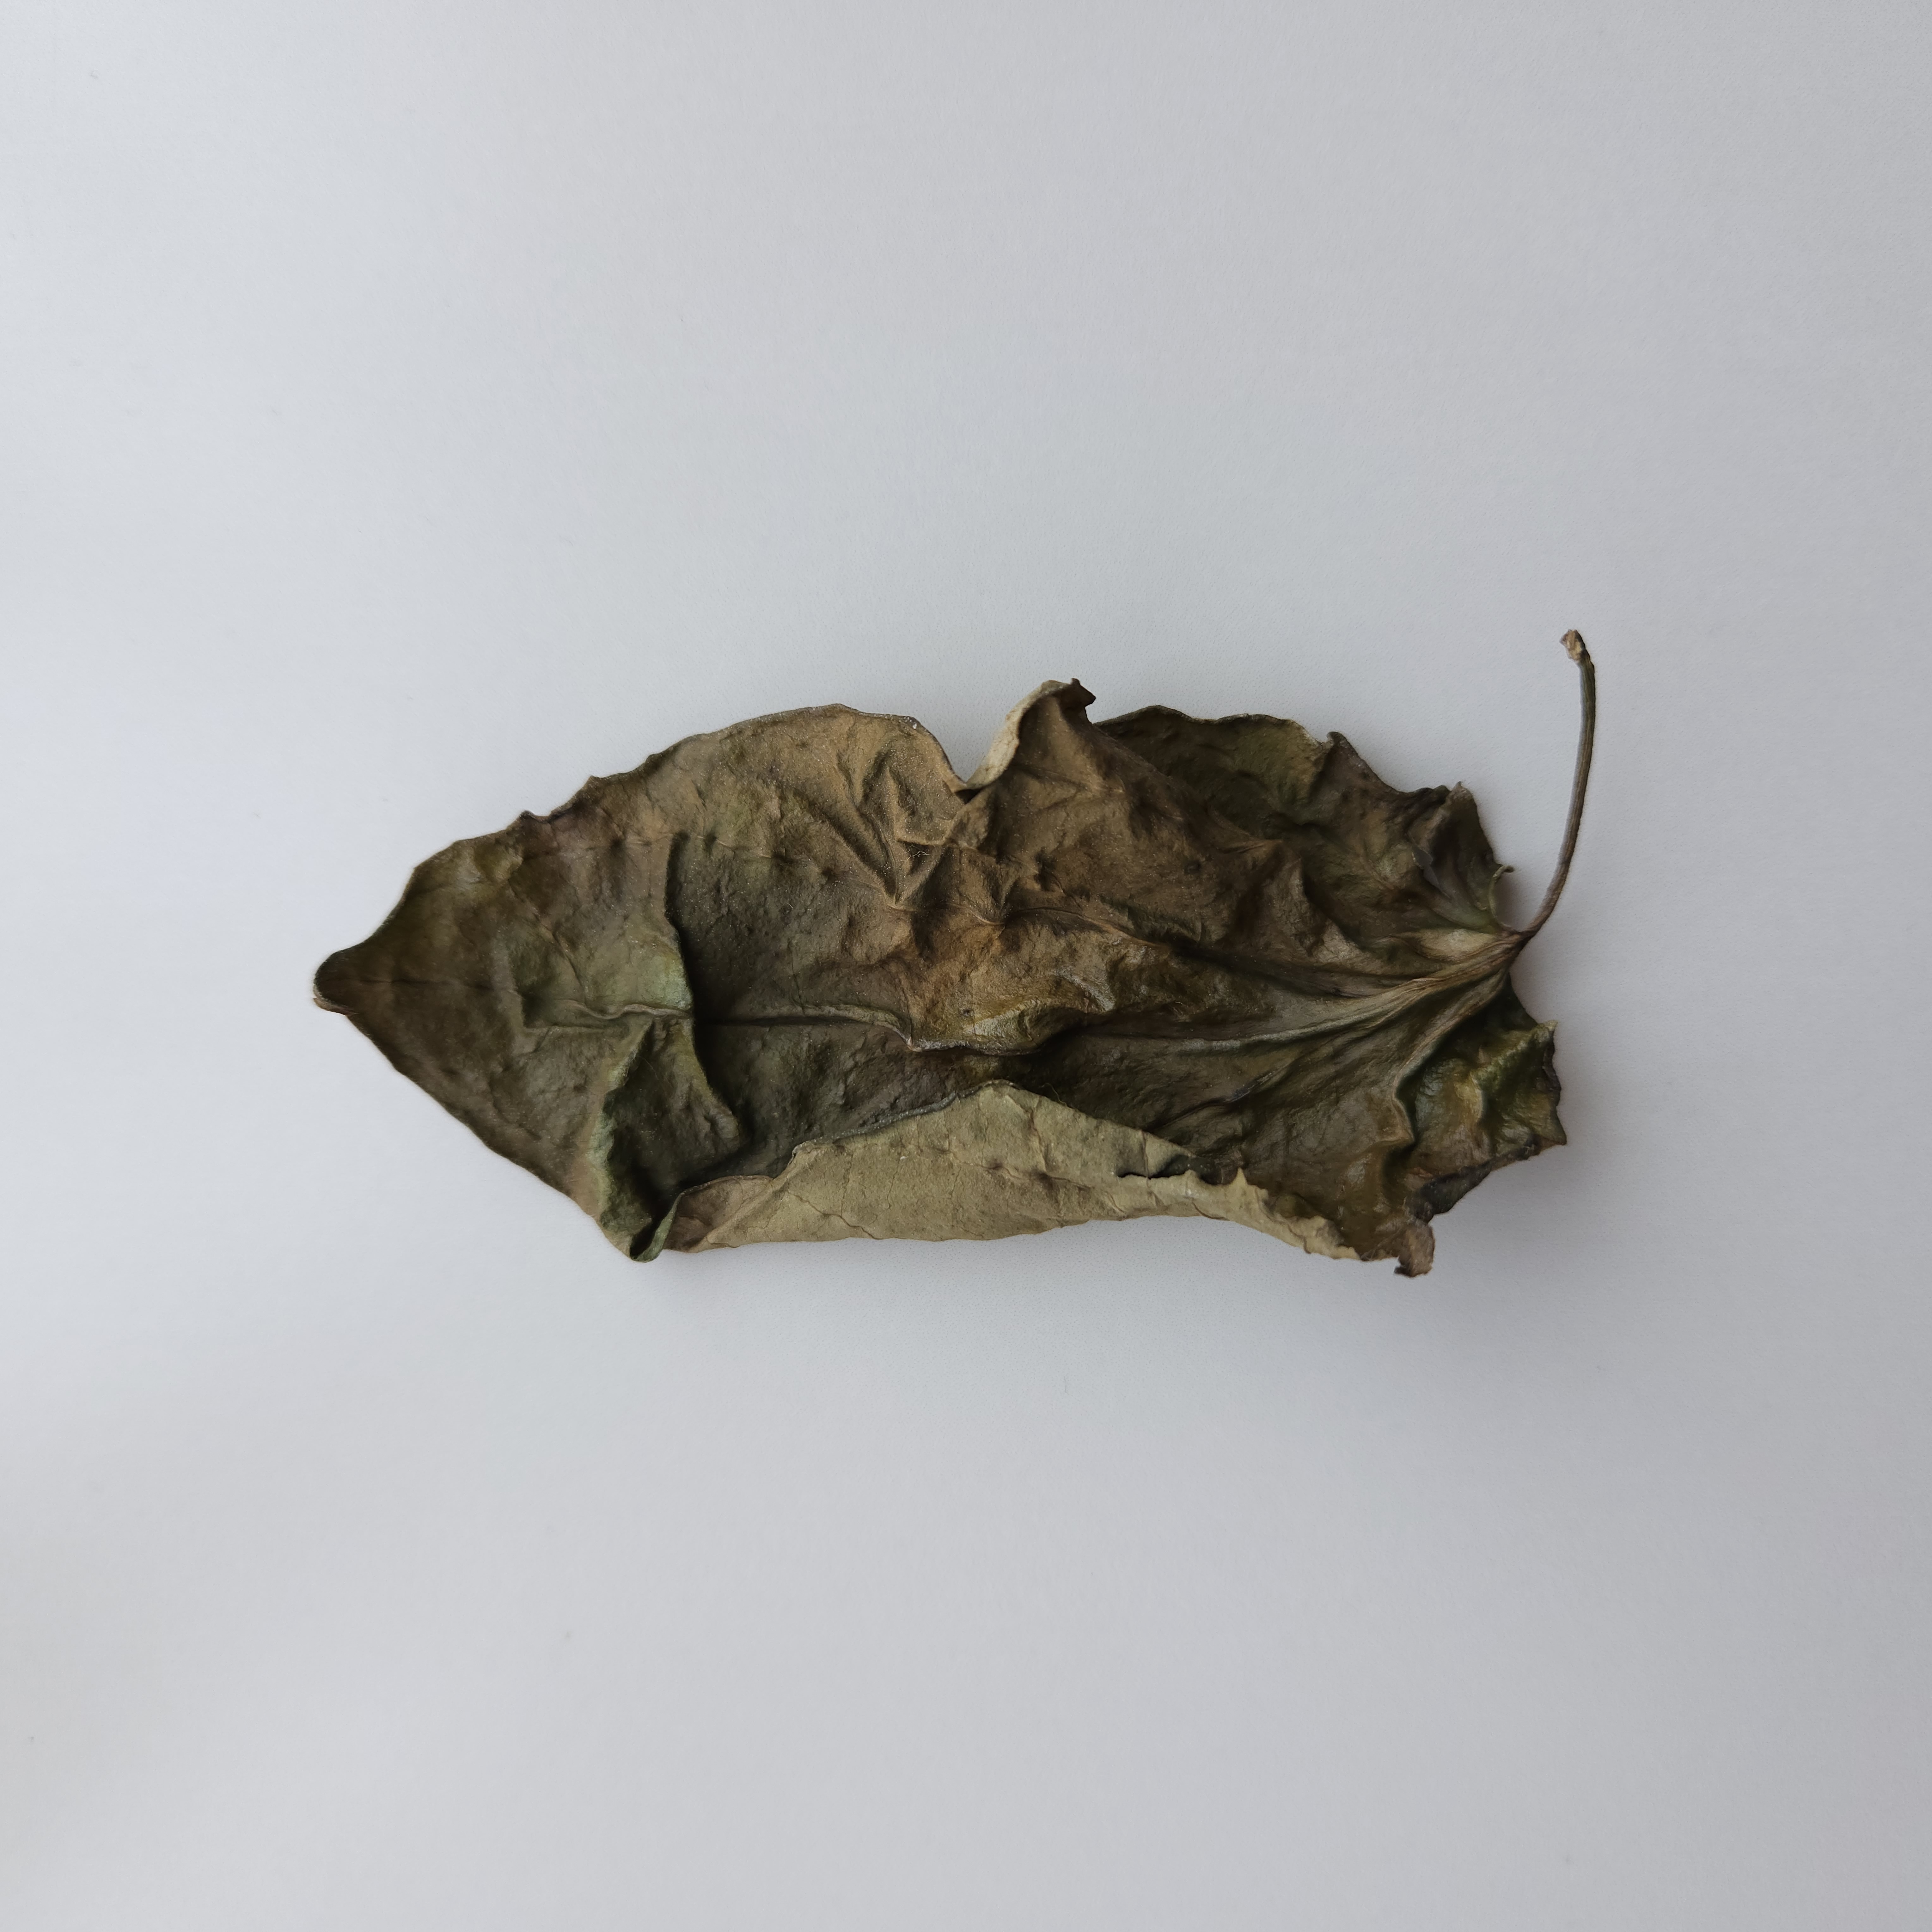
Label: Dried